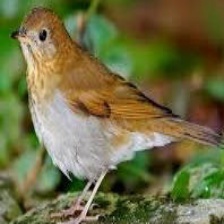
Species: VEERY
Scientific name: CATHARUS FUSCESCENS